Cuyamaca College

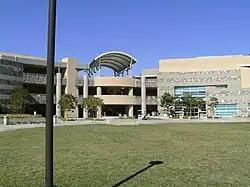
Cuyamaca College's new Communication Arts Building is the campus's most prominent feature.

The Gym and Exercise Science Building is one of the oldest buildings on the Cuymaca College campus. It was built along with what is now the F Buildings to form the original campus. This building houses the exercise science department, gymnasium, weight room, Fitness Center, locker rooms, athletic training room and athletic team rooms.